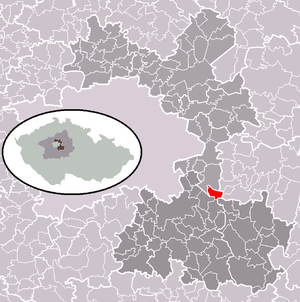
Doubek est une commune du district de Prague-Est, dans la région de Bohême-Centrale, en République tchèque. Sa population s'élevait à 492 habitants en 2020.